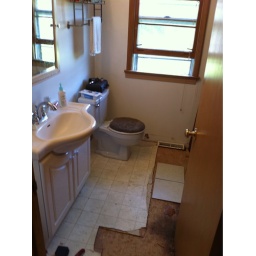
Early in the bathroom floor project